Noel Godfrey Chavasse

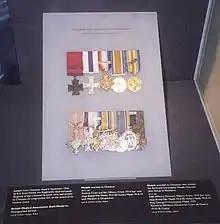
Medals of Noel and Christopher Chavasse. Noel's medals are top row. Christopher's medals are bottom row.

Chavasse was first awarded the VC for his actions on 9 August 1916, at Guillemont, France, when he attended to the wounded all day under heavy fire. The full